Aswan Dam

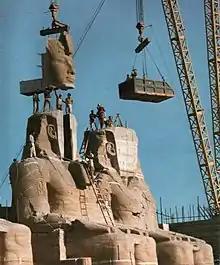
The statue of Ramses the Great at the Great Temple of Abu Simbel is reassembled after having been moved in 1967 to save it from being flooded.

Lake Nasser flooded much of lower Nubia and 100,000 to 120,000 people were resettled in Sudan and Egypt.